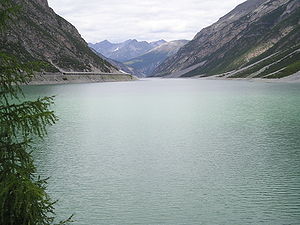
Lago di Livigno
Lago di Livigno eller Lago del Gallo er en opstemmet sø eller drikkevandsreservoir i Livigno-dalen. Den største del af søen ligger i Italien. Punt dal Gall-dæmningen krydses af grænsen til Schweiz, som dernæst følger en strækning af søen mod øst. Den 540 meter lange og 130 meter høje dæmning blev færdiggjort i 1968.